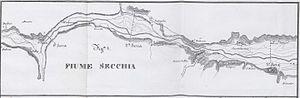
La Secchia est une importante rivière d’Italie septentrionale qui court en grande partie en Émilie-Romagne et, sur son tracé final, en Lombardie.